Serbian campaign

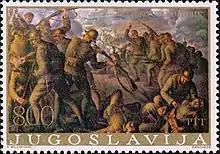
A 1976 Yugoslav postage stamp depicting the collapse of the Salonika front by war artist Veljko Stanojević

The Serbian army was evacuated to Greece and met with the Allied Army of the Orient. They then fought a trench war against the Bulgarians on the Macedonia Front, which was mainly static. French and Serbian forces re-took limited areas of Macedonia by recapturing Bitola on 19 November 1916 as a result of the costly Monastir Offensive, which brought stabilization of the front.